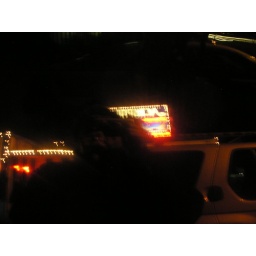
I think this is a picture of my reflection in a car window late at night outside the Acropolis.